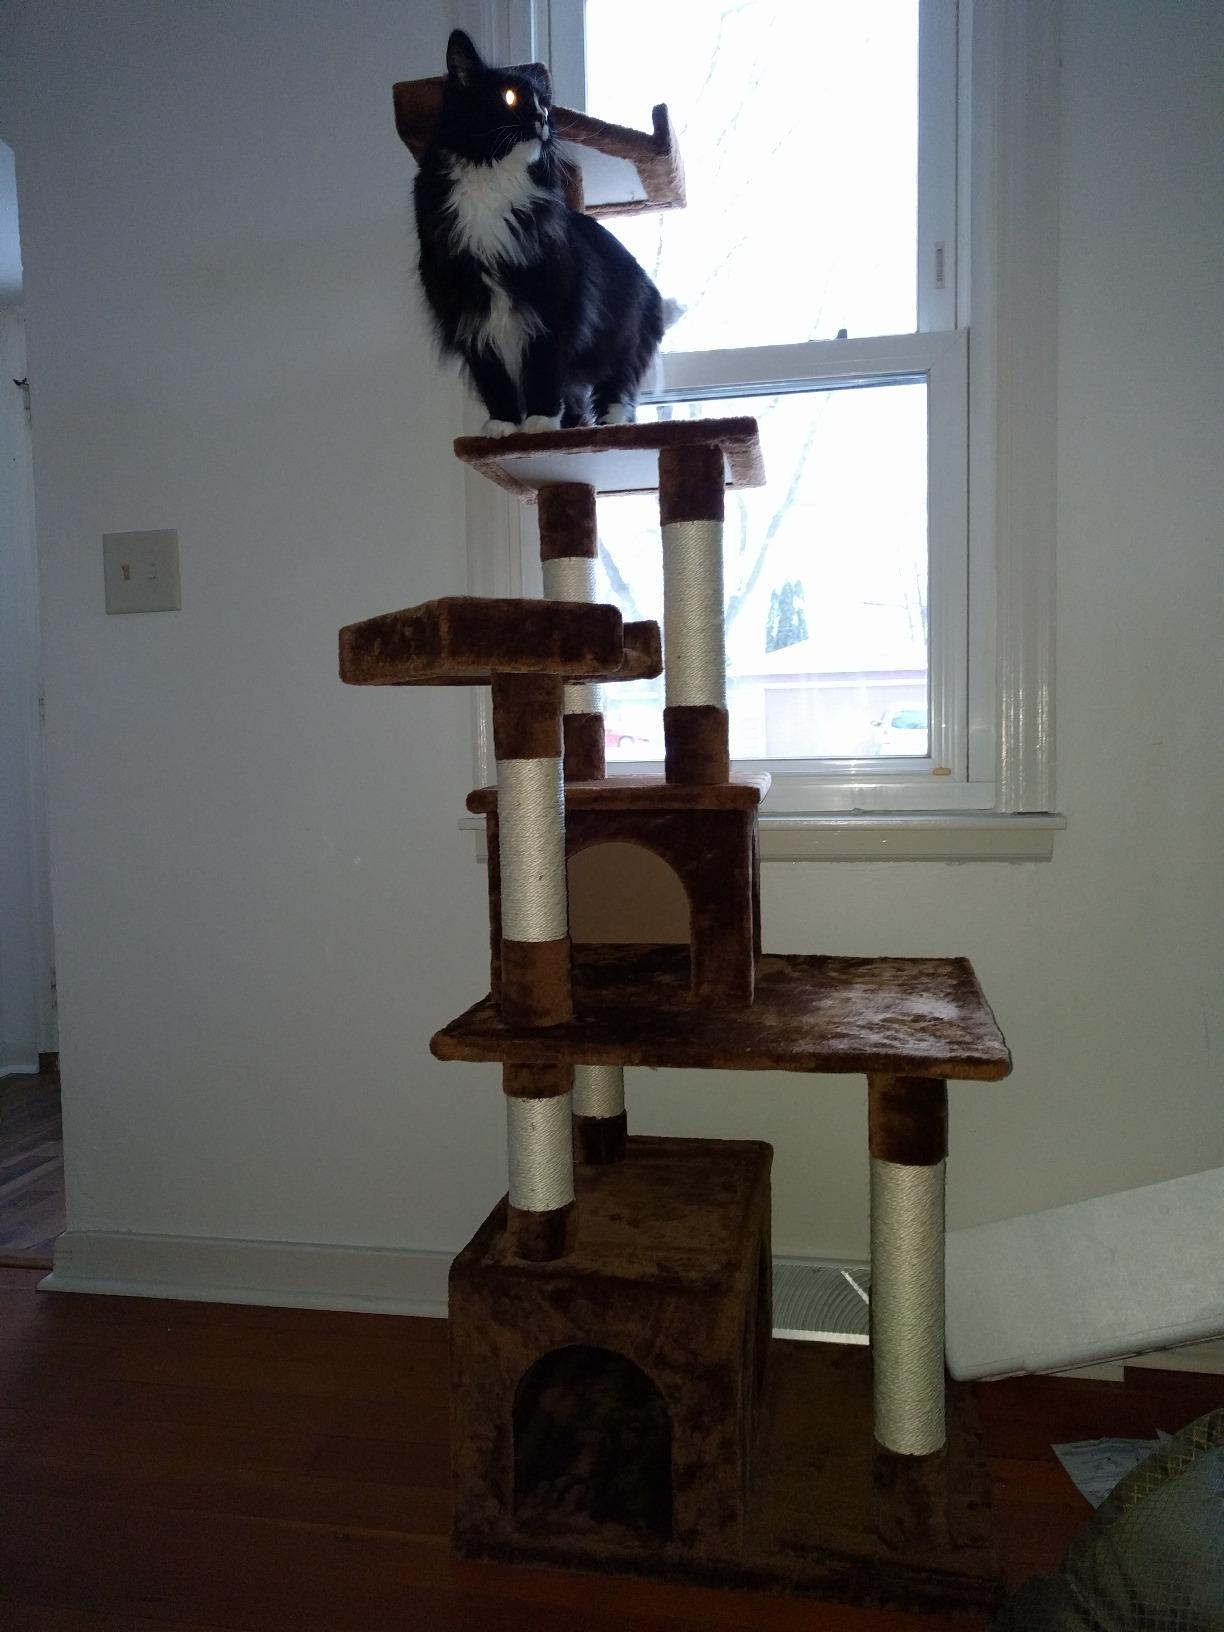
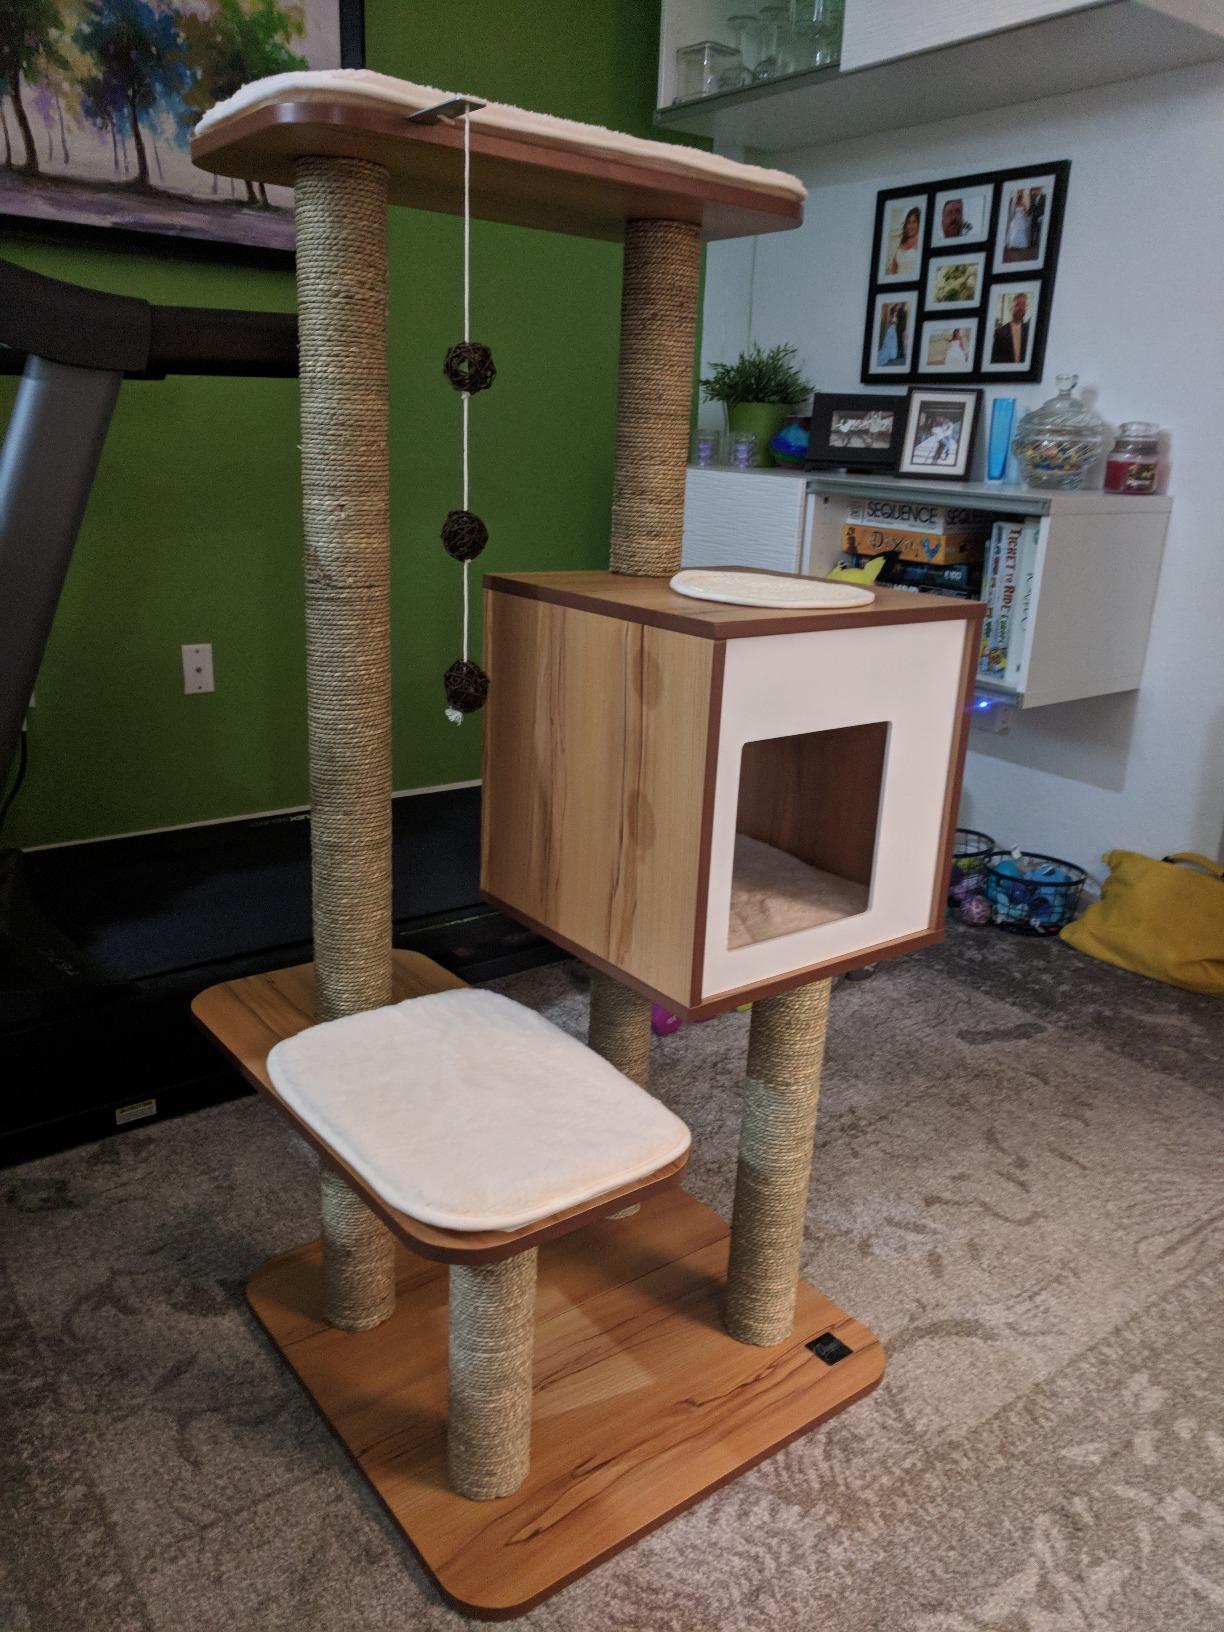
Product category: items_cat tree
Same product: no